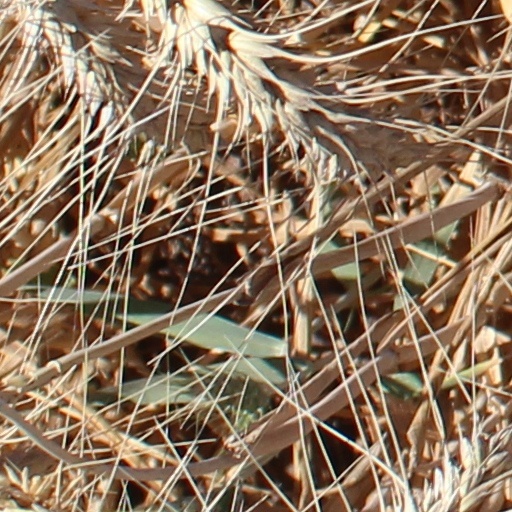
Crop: wheat